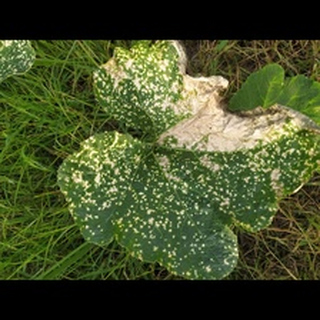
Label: pumpkin_powdery_mildew